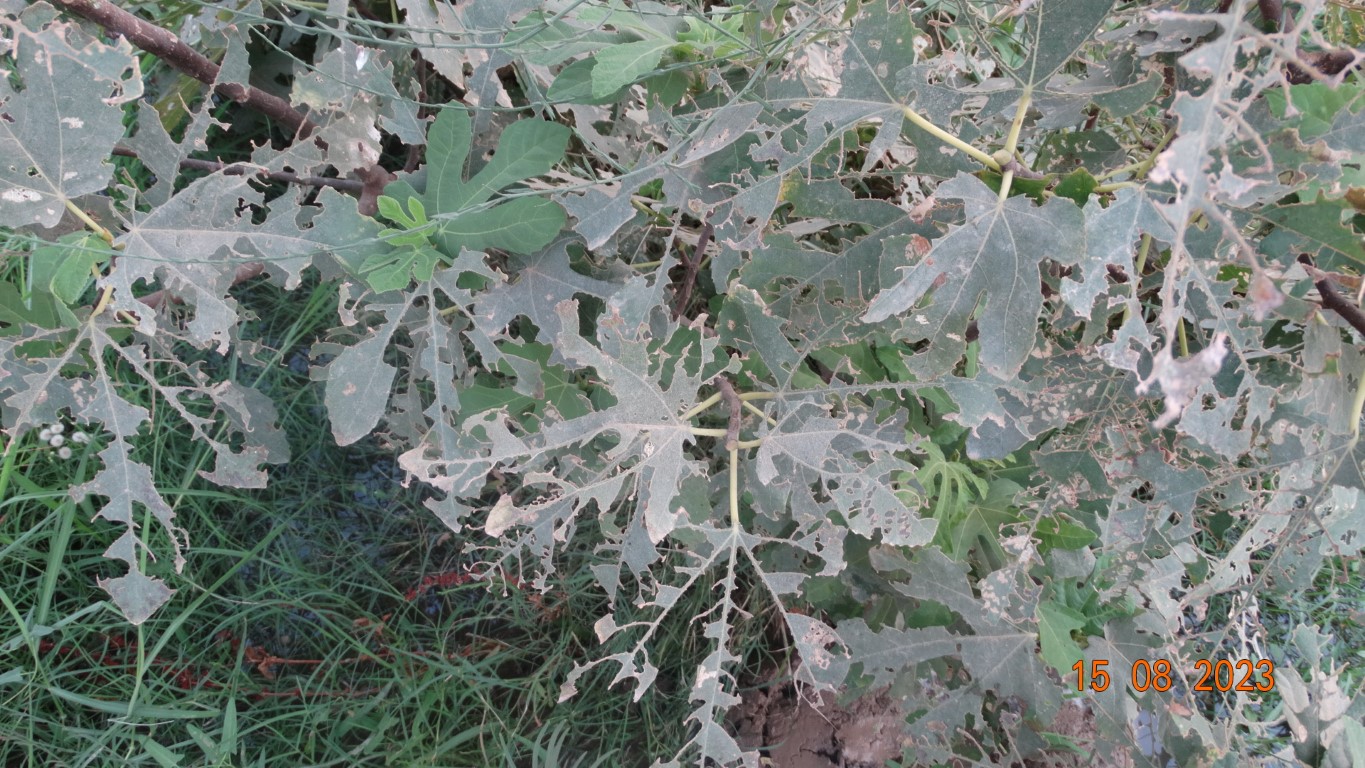
Label: infected